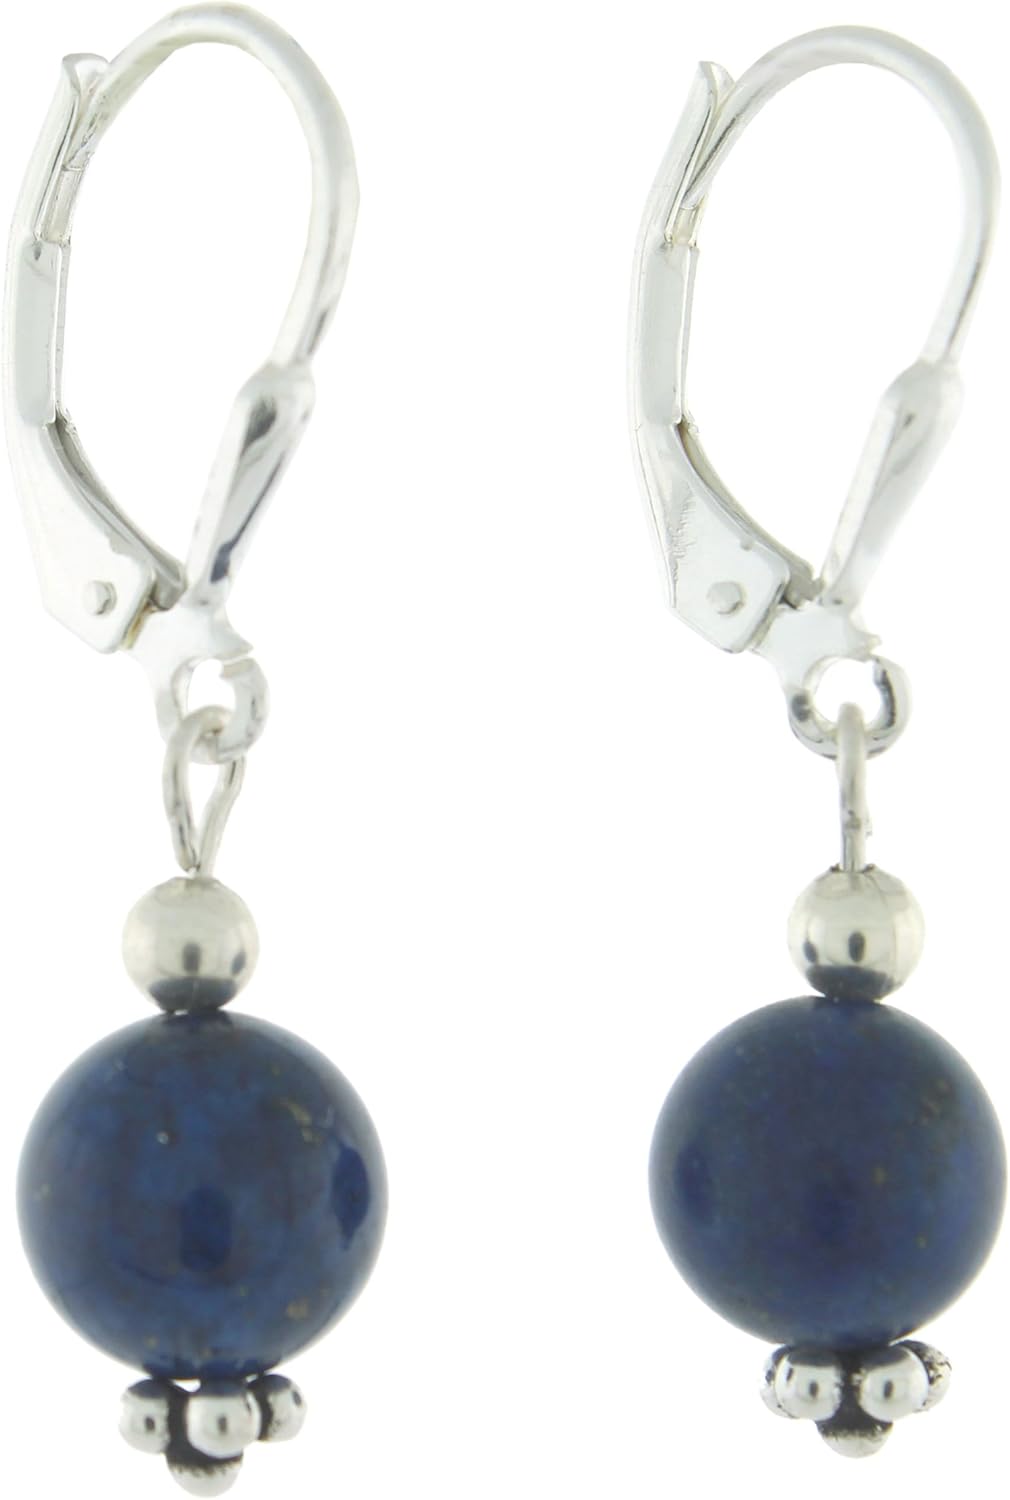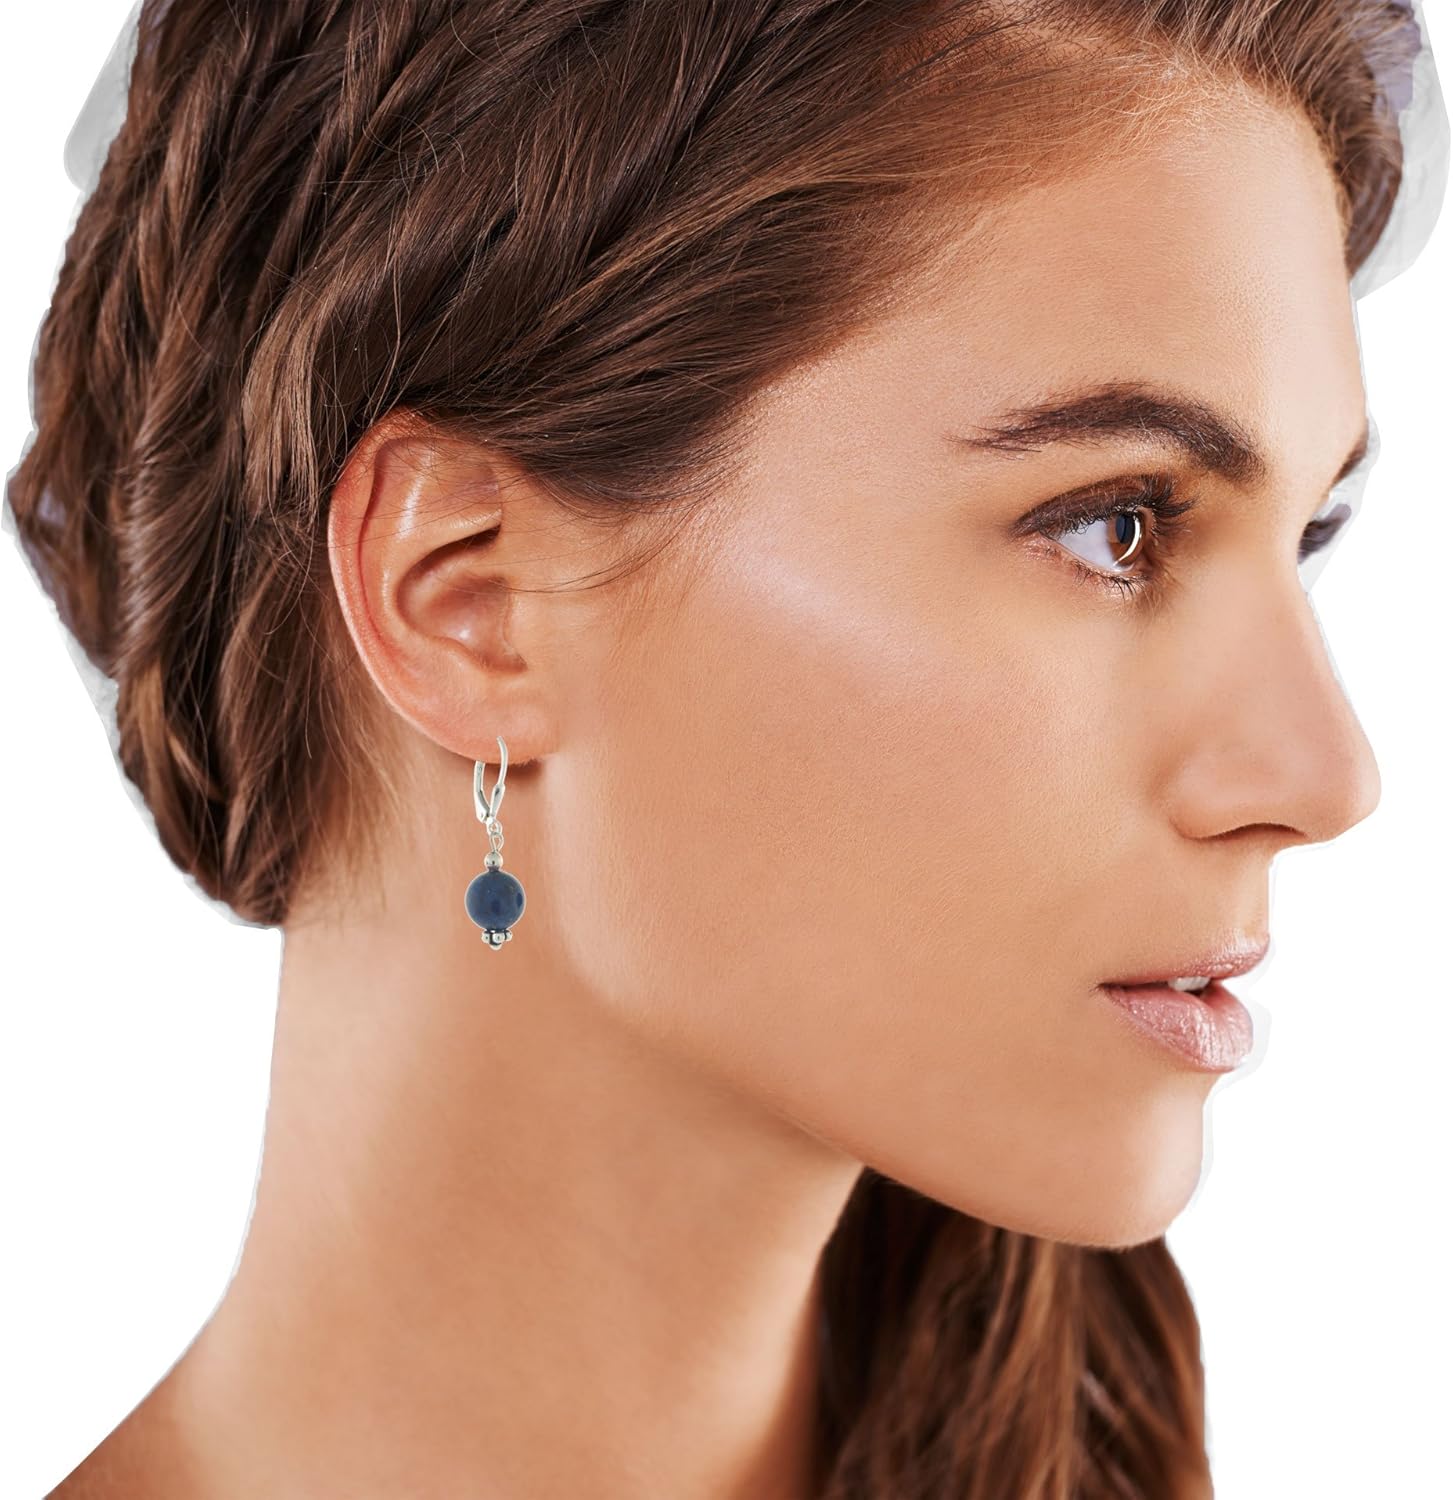
Sterling Silver 8mm Gemstone Bead Lever Back Bottom Dot Flower Earrings
Category: AMAZON FASHION
Sterling Silver 8mm Gemstone Bead Lever Back Bottom Dot Flower Earrings, Lapis Lazuli 925 Sterling Silver with high quality lever back Smooth 8mm round gemstone bead accented with two 3mm silver beads Gemstone bead has a slightly oxidized dot flower at the bottom Lightweight 2.8grams, 31mm high (1.25 Inches high including leverback) Lapis Lazuli, Metaphysical: embodines vibration of enlightenment, enhances visionary ability and boosts imagination E467P
Features: 926 Sterling Silver with high quality lever back | Smooth 8mm round gemstone bead accented with two 3mm silver beads | Gemstone bead has a slightly oxidized dot flower at the bottom | Lightweight 2.8grams, 31mm high (1.25 Inches high including leverback) | Round smooth round lapis lazuli beads, Metaphysical: Encourages self-awareness, allows self-expression and reveals inner truth, providing qualities of honesty, compassion and morality to the personality. Stimulates objectivity, clarity and encourages creativity.